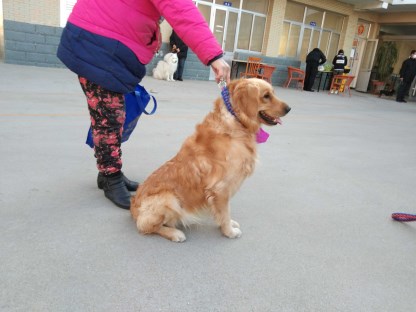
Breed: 5355-n000126-golden_retriever